The Case of the Golden Idol

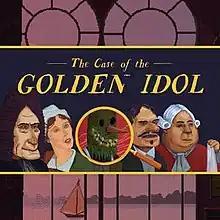

The Case of the Golden Idol is a 2022 puzzle video game developed by Color Gray Games and published by Playstack. The game depicts a narrative spanning 40 years in the 18th century, in which players collect clues to piece together concepts, characters, and evidence to provide context to the story. It was originally released for PC and was ported to consoles and mobile platforms in 2023 and 2024.